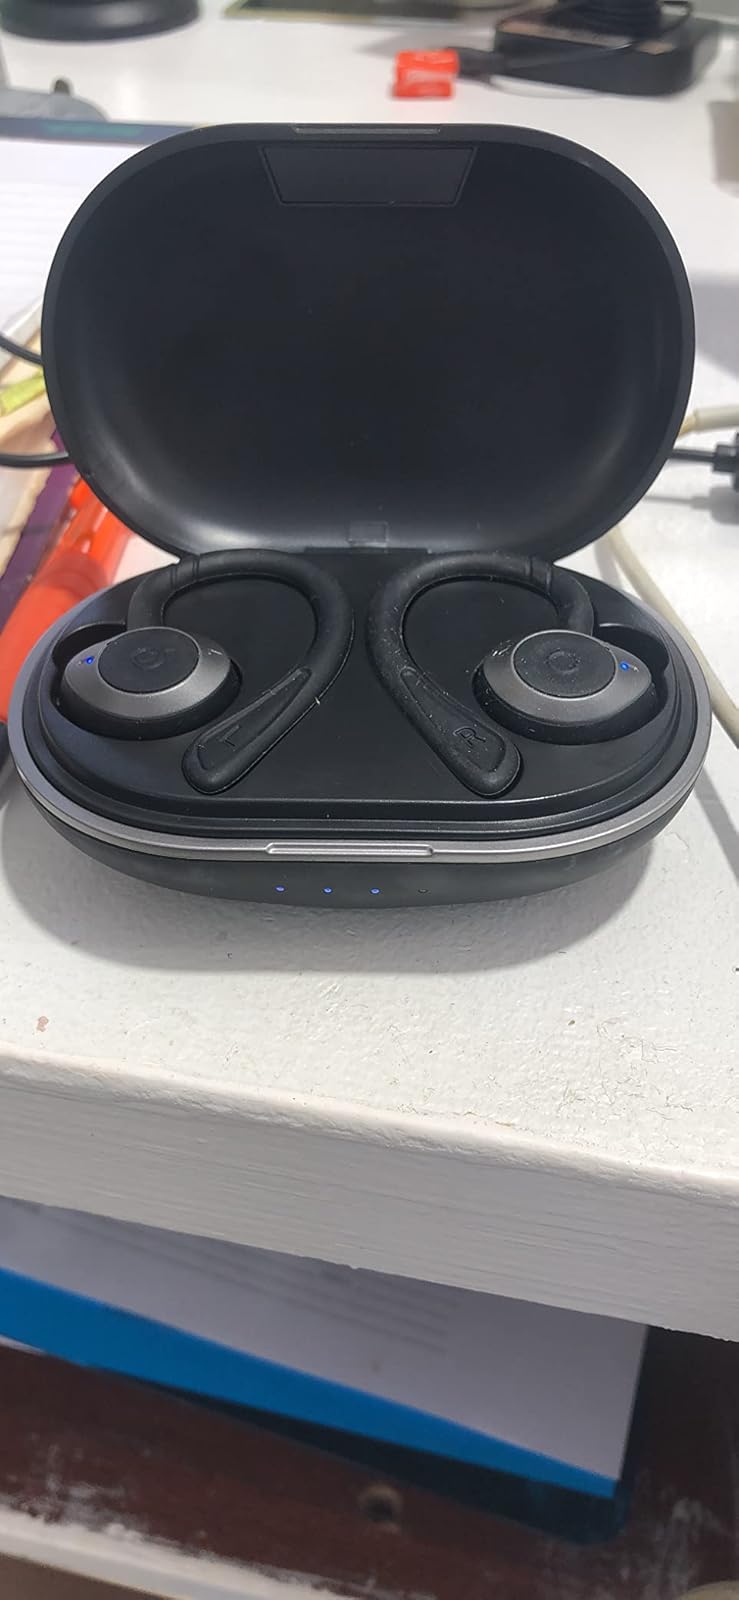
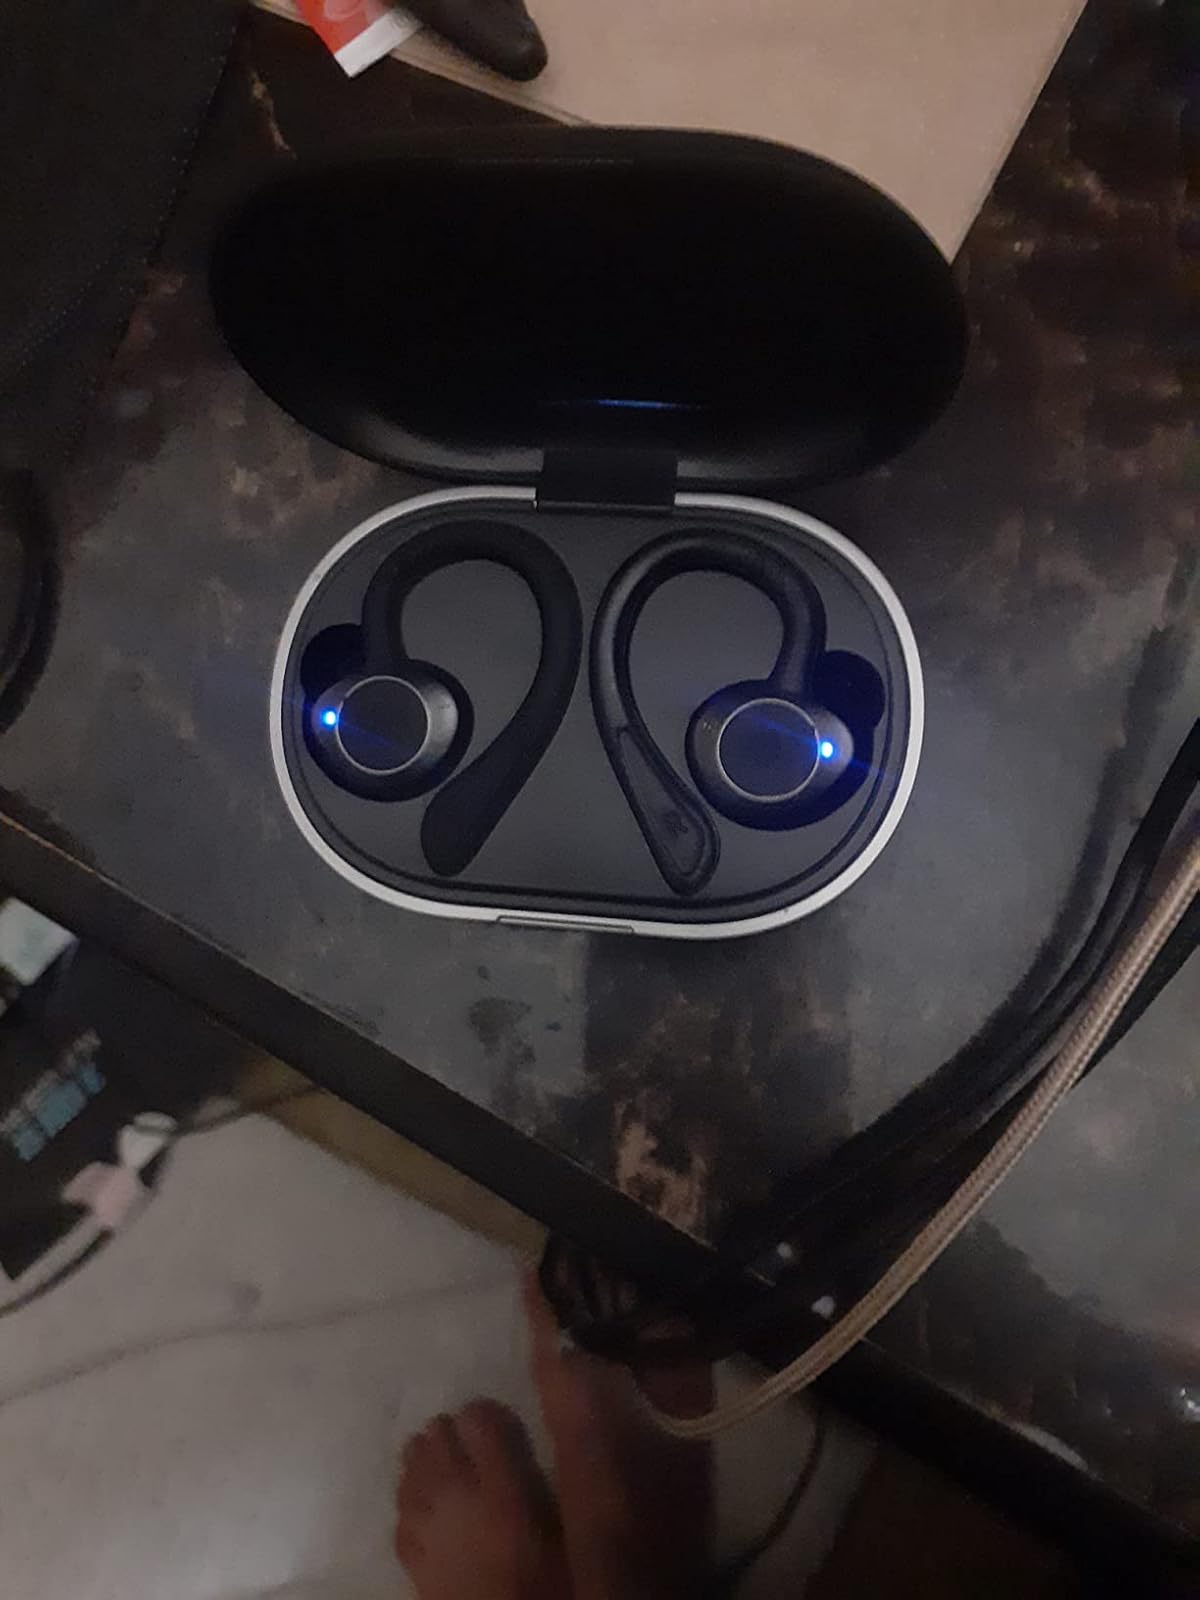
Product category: earbuds
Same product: yes